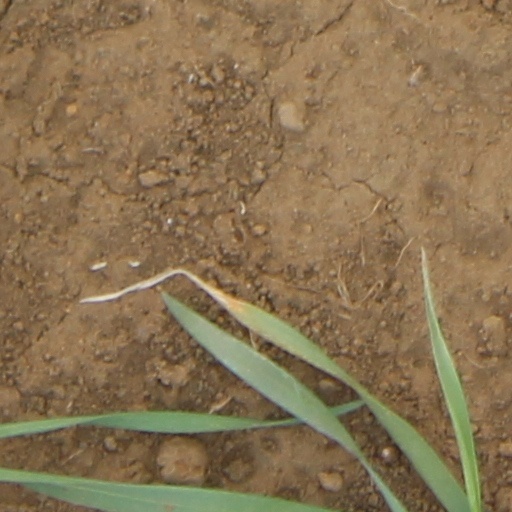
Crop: wheat